Proto-city

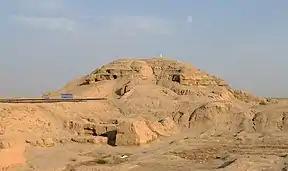
The Anu Ziggurat at Uruk. V. Gordon Childe regarded large public buildings as one of the defining features of the earliest cities.

By the end of the fourth millennium B.C., the emergence of the city of Uruk in Southern Mesopotamia reflected the social, cultural and political developments of proto-cities in the region during prior centuries. The city can be viewed as "the culmination of a series of increasingly successful experiments in settlement nucleation". Extremely large in scale (250 ha, twice the size of Tell Brak), Uruk was a centre of religious and political power, with large, well-decorated households and temples indicating a political and religious elite. As the most prominent of the early Mesopotamian cities, Uruk has yielded the earliest written documents and also the largest area of public buildings from the fourth millennium B.C., making it among the most significant of the early settlements that archeologists classify as cities.